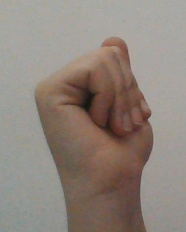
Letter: saad